Spiral (arts alliance)

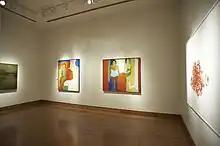
A few of the paintings on display at the Birmingham Museum of Art in Birmingham, Alabama.

Active from the summer of 1963 through 1965, the group of artists met weekly to discuss the role of African-American artists in politics and the civil rights movement, as well as in the larger art world, and organized one group exhibition. The group also discussed topics such as the African American experience and the African American image in art.